1669 eruption of Mount Etna

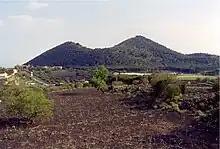
The Monti Rossi viewed from north

The about--high and about wide scoria cone was formed by the 1669 eruption. It consists of two overlapping cones or a cone with two summits that was constructed by intense lava bomb and volcanic ash fallout that was observed by eyewitnesses. This cone was named "Mount of Ruin" after the eruption and was then renamed "Monti Rossi" (Red Mountains), either to cancel the memory of the destructive eruption or after its color. It is a prominent landmark.